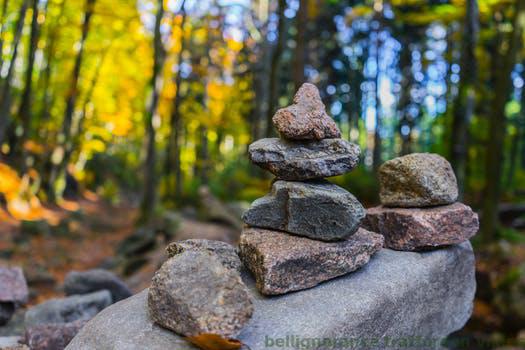
Label: Watermark